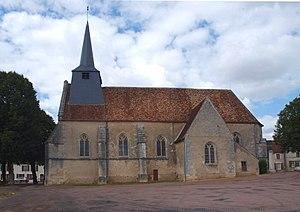
Ciez (Nièvre, France) , l'église.